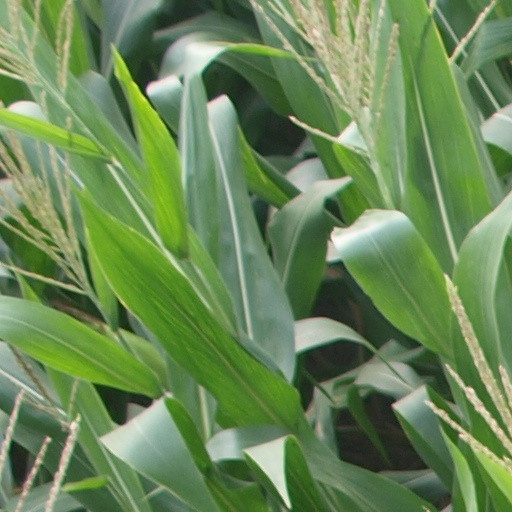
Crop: maize; corn